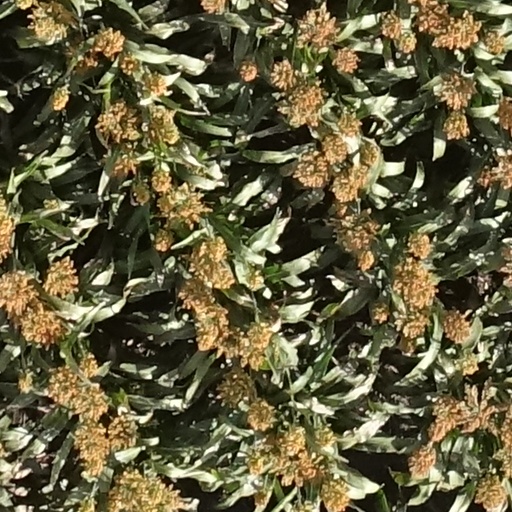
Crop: sorghum